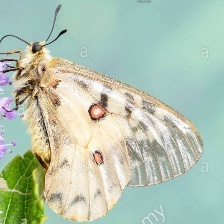
Species: CLODIUS PARNASSIAN